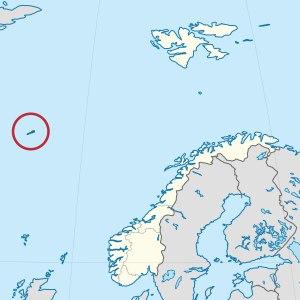
Cette liste commentée recense la mammalofaune à l'île Jan Mayen. Elle répertorie les espèces de mammifères actuels de cette île et celles qui ont été récemment classifiées comme éteintes. Cette liste comporte 18 espèces réparties en trois ordres et dix familles, dont trois sont « en danger », deux sont « vulnérables » et deux autres ont des « données insuffisantes » pour être classées.